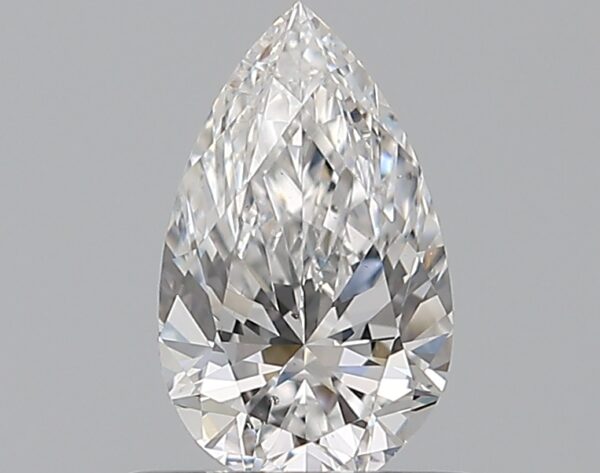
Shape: pear
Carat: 0.5
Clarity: VS2
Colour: D
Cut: EX
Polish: VG
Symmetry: VG
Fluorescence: N
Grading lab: GIA
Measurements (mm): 7.21 x 4.34 x 2.73